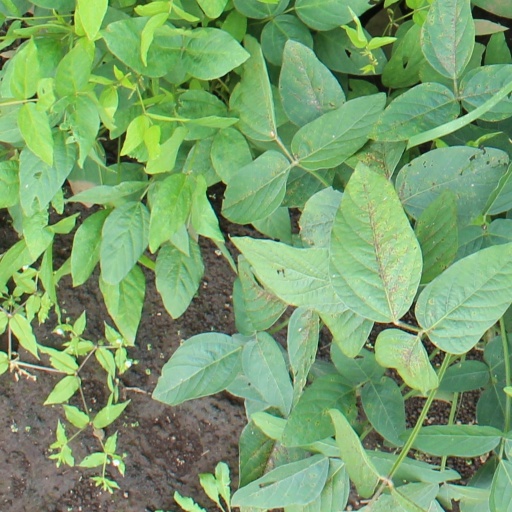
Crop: soybean